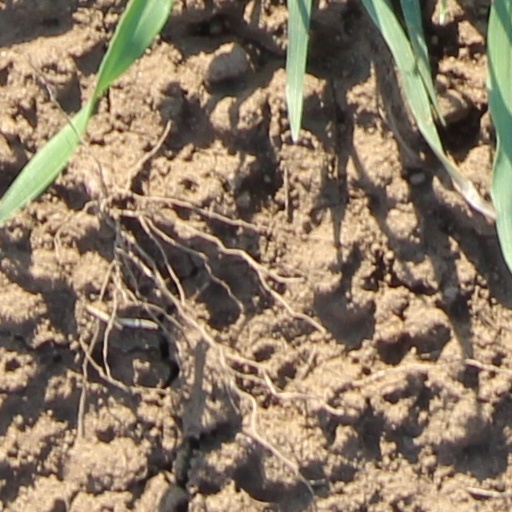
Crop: wheat